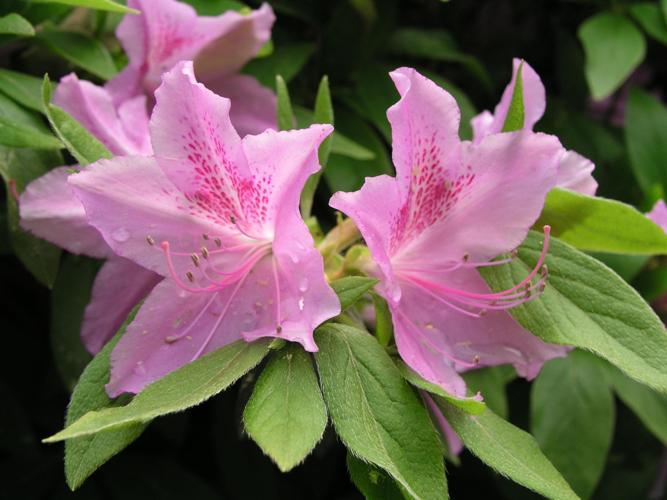
Label: azalea